Jacob Balthasar Peeters

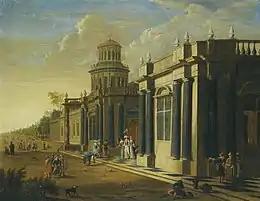
"Elegant figures in oriental costume by a palace"

A Jacobus Peeters was registered in the guild year 1672–72 at the Antwerp Guild of Saint Luke as a pupil of the painter Peter van de Velde. A Jacobus Peeters is also mentioned as a pupil in the guild year 1675–76.It is not clear with which of these pupils Jacob Balthasar Peeters should be identified but it is more likely he was the latter one. On 28 May 1683, his mother and the marine and landscape painter Hendrik van Minderhout entered into a one-year contract pursuant to which van Minderhout was to teach Jacob to draw and paint. The contract further stipulated that "He will learn for a year, in the summer from 7am to 6pm, in the winter from 8am until the fall of darkness. He will paint landscapes and staffage. Outside of his working hours he is allowed to draw, sketch and paint after the works of his master, also on Sundays and holidays, for his own profit. The cost is 100 guilder, a possible second term costs 15 Flemish pounds.